Blah Blah Blah (Kesha song)

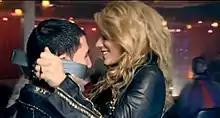
Kesha in the music video, duct taping a man's mouth closed in response to his attempt to hit on her.

The music video for the song was directed by Brendan Malloy. It premiered on February 23, 2010, on Vevo. Both members of 3OH!3 make an appearance in the video. Kesha told MTV that the video primarily involves men (described as "douchey") hitting on Kesha, while she declines their advances. "At one point," Kesha says "I get to be strapped to this harness and bouncing around everywhere, and it was really cool [...] The whole concept of the video was a bunch of douche-y guys macking on me as usual, and me making them eat their toupees or other various items". Melanie Bertoldi of "Billboard" said that the clip was "thoroughly entertaining".